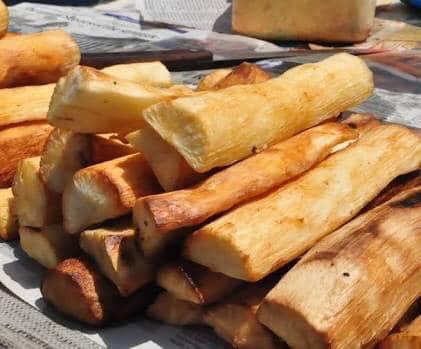
Mezani ni mihogo iliyo karangwa na mafuta. Chakula hiki kimewekelewa juu ya karatasi za gazeti. Kando ni kisu yenye mpini wa mbao.